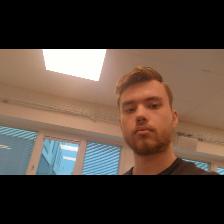
Label: Human